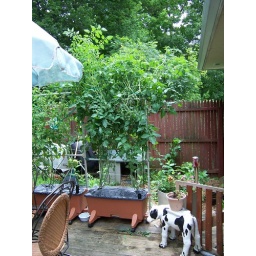
I may have to tie the plant to the fence so it doesn't blow over in the wind